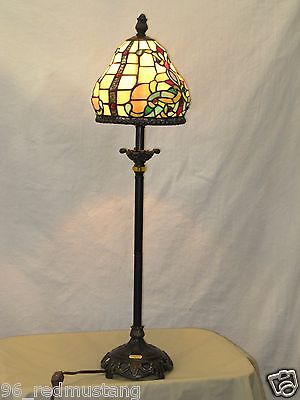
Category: lamp